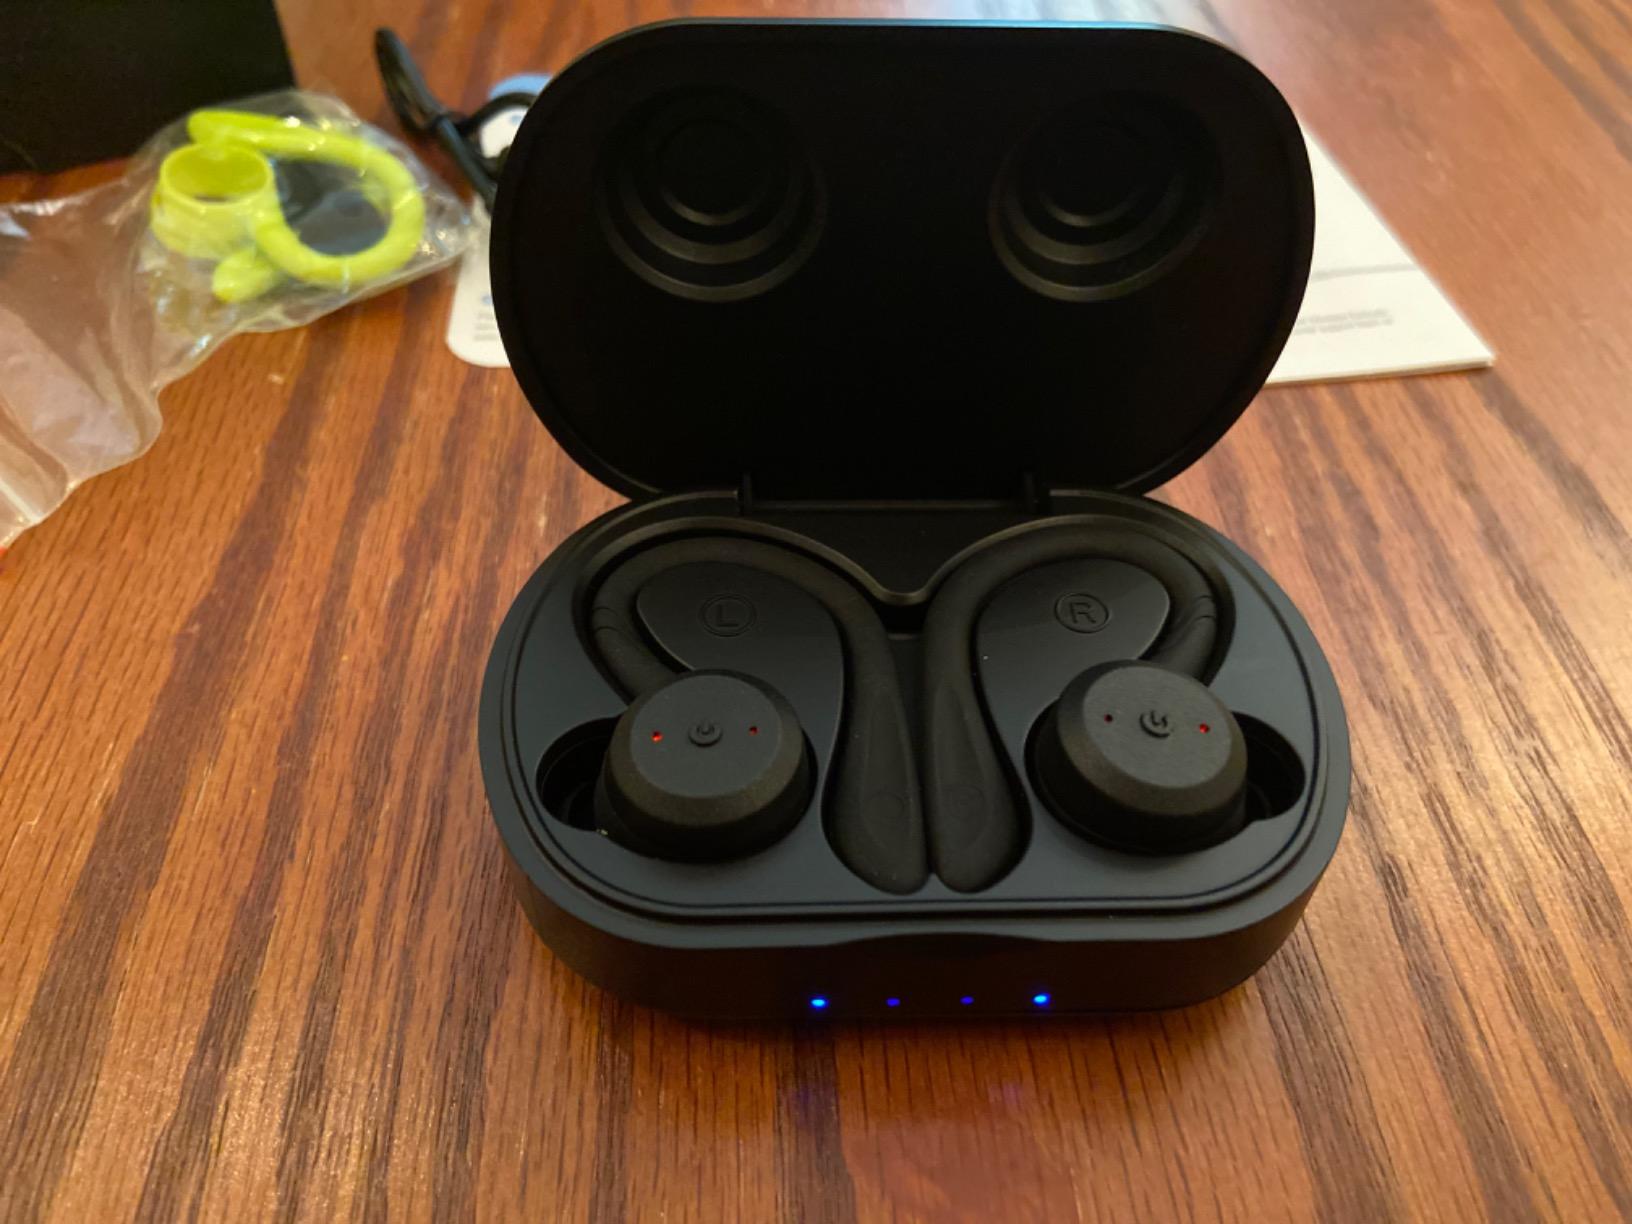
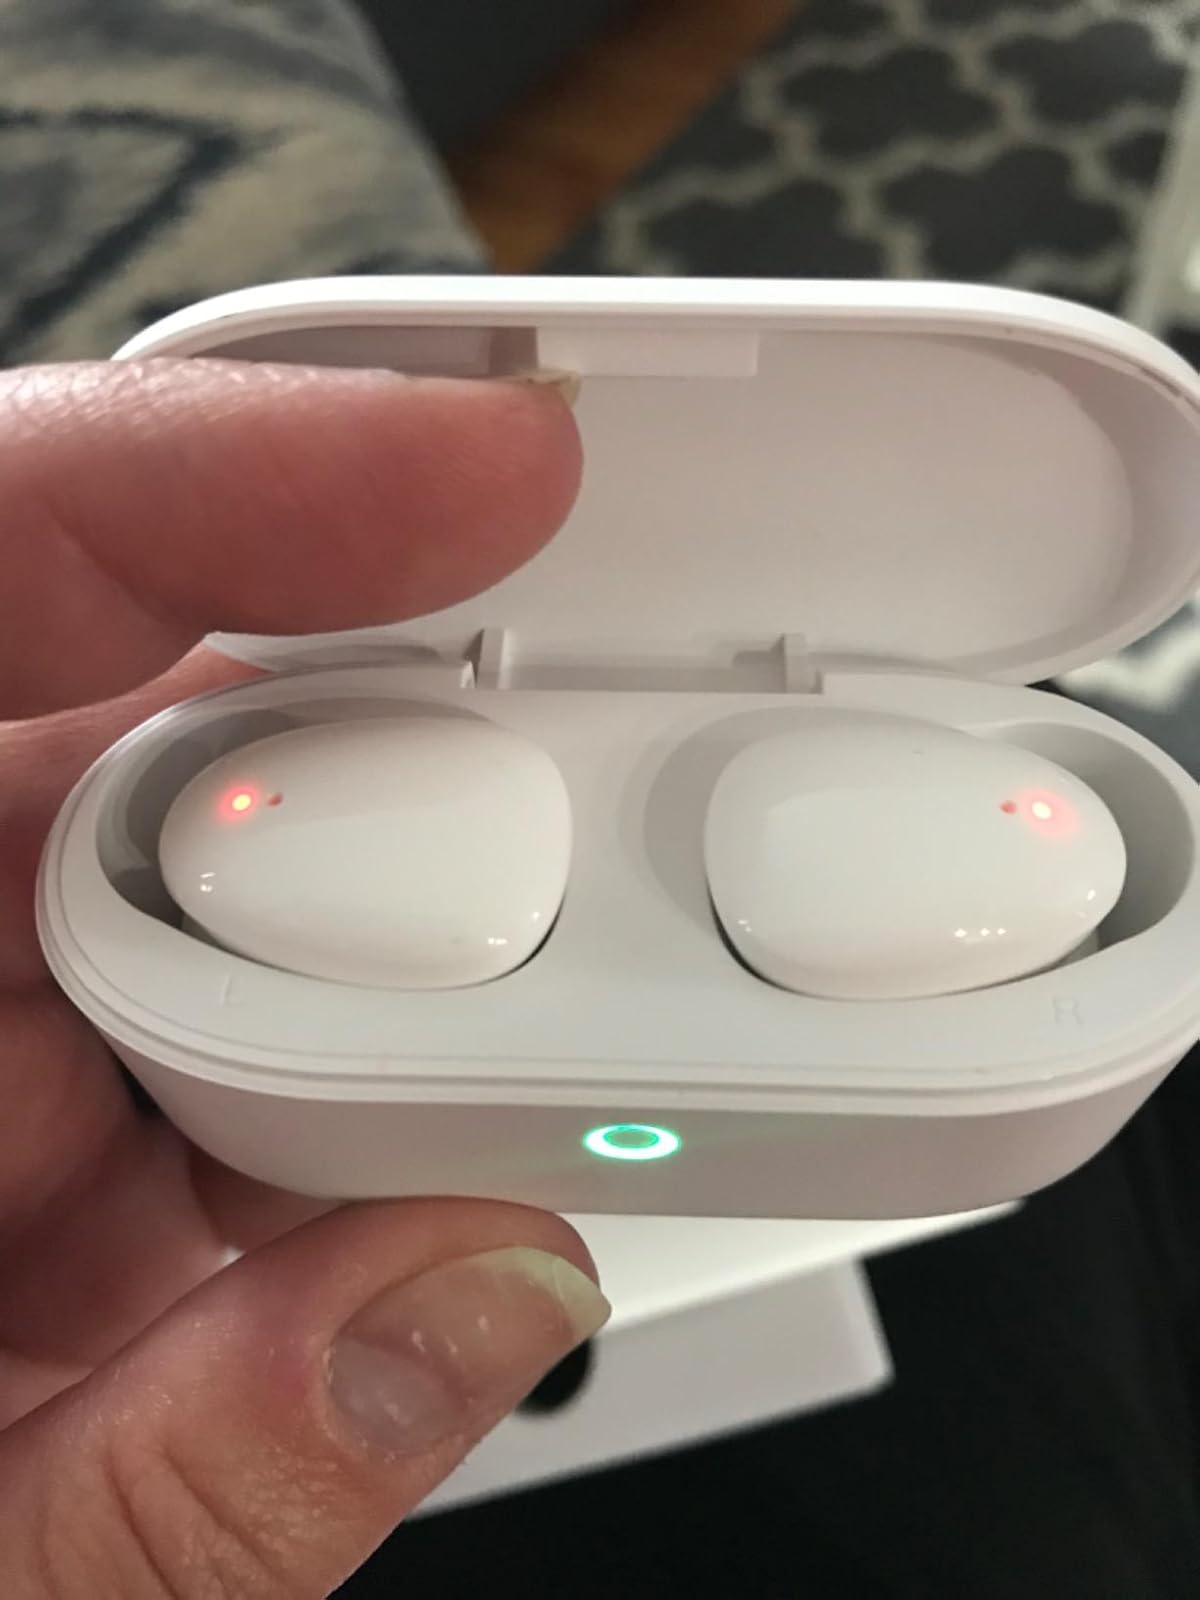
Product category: earbuds
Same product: no